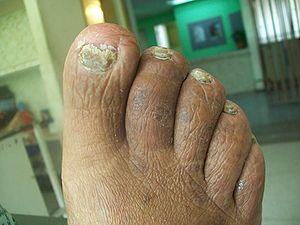
L'onychomycose, aussi appelée mycose des ongles ou mycose unguéale, est une infection des ongles. Une mycose de l'ongle peut être due à plusieurs espèces de champignons microscopiques ; le plus souvent ce sont des dermatophytes, puis des levures du genre Candida et plus rarement encore des moisissures. Les ongles les plus touchés sont ceux des pieds, et notamment celui du gros orteil. La transmission des dermatophytes semble souvent interhumaine. En 2014 en France les onychomycoses sont environ 30 % des mycoses superficielles présentées aux dermatologues, et près de 50 % des causes de pathologies de l'ongle.